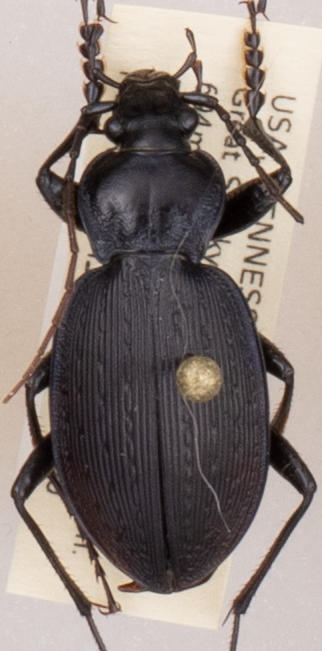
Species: Carabus goryi
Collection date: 2017-05-30
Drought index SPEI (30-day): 0.9
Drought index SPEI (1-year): -0.8
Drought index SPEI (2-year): -0.54